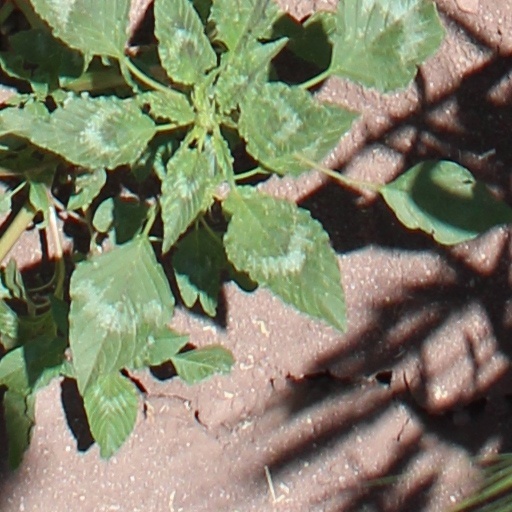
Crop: wheat